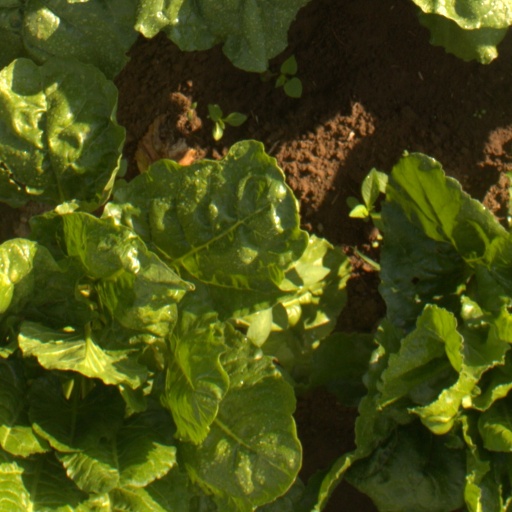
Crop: sugar beet